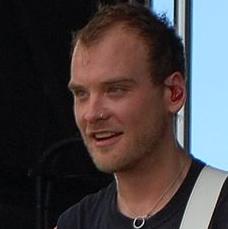
Age: 33